History of the Central Intelligence Agency

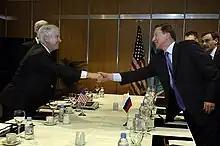
Former CIA director Robert Gates meets with Russian Minister of Defense and ex-KGB officer Sergei Ivanov, 2007

On November 25–27, 2001, Taliban prisoners revolted at the Qala Jangi prison west of Mazar-e-Sharif. Though several days of struggle occurred between the Taliban prisoners and the Northern Alliance members present, the prisoners did gain the upper hand and obtain North Alliance weapons. At some point during this period, Johnny "Mike" Spann, a CIA officer sent to question the prisoners, was beaten to death. He became the first American to die in combat in the war in Afghanistan.